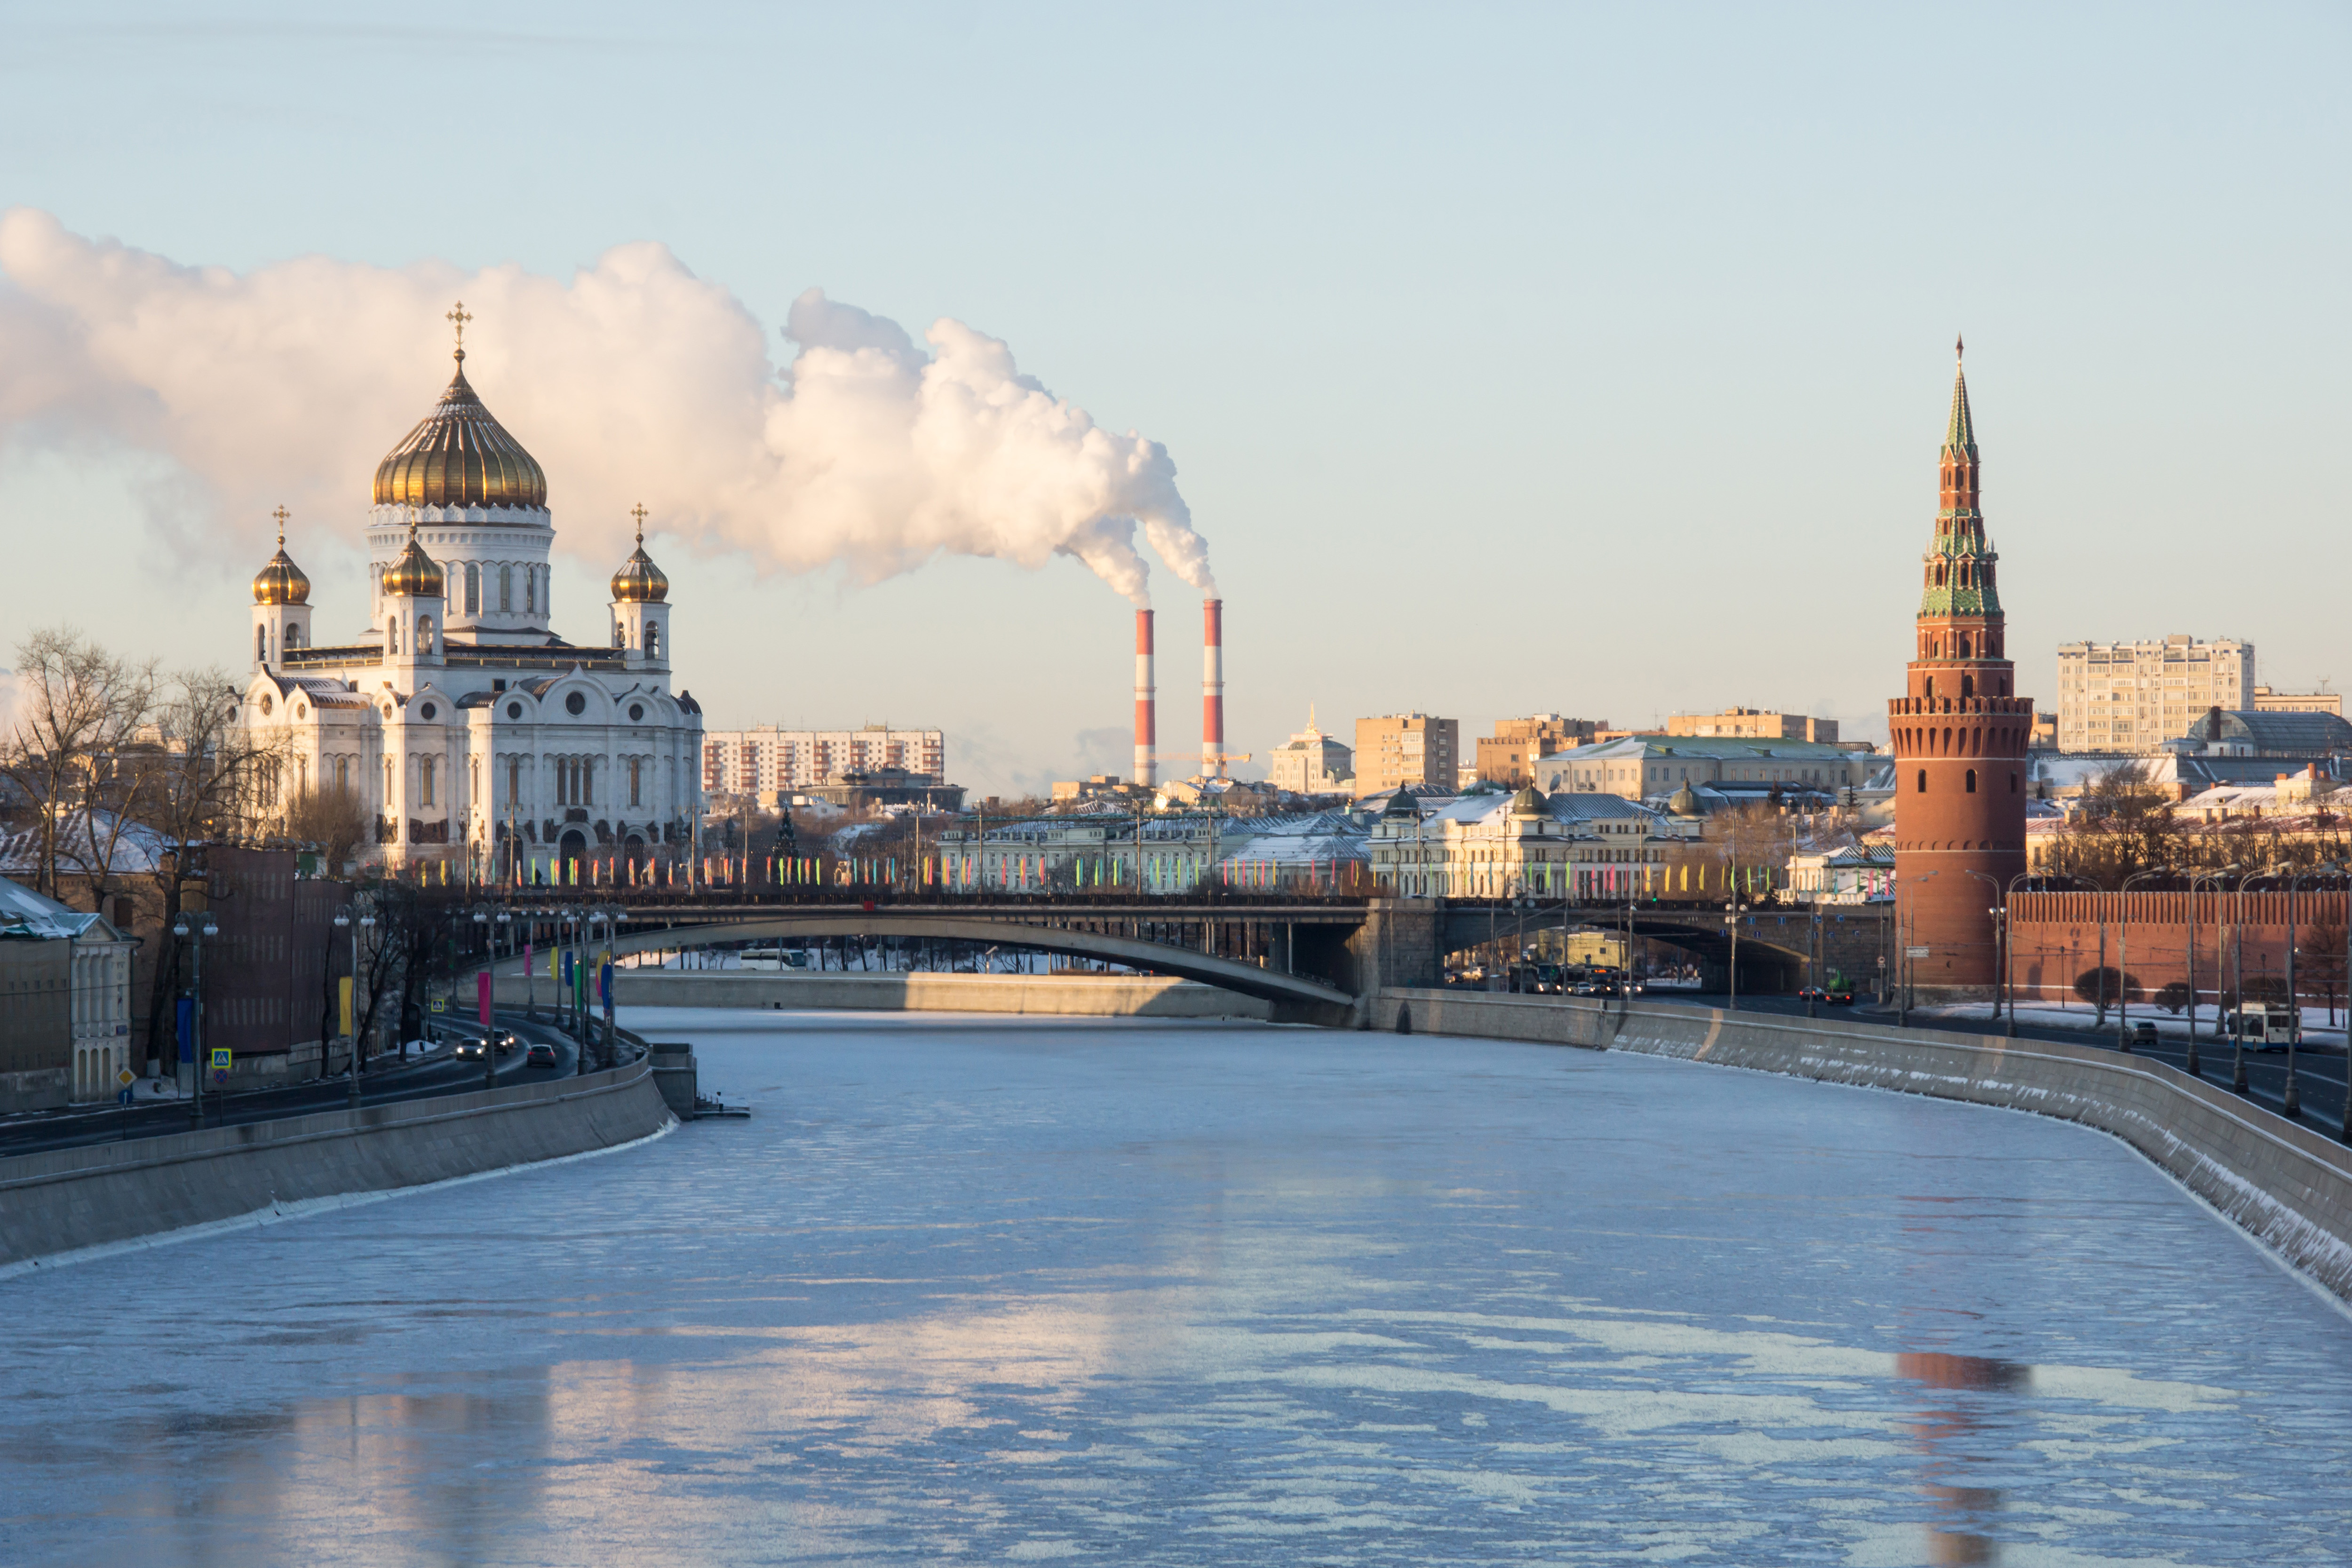
landmark, waterway, river, city, sky, water, bridge, canal, town, cityscape, human settlement, metropolitan area, urban area, architecture, building, skyline, spire, reflection, cloud, tower, channel, tourism, tourist attraction, metropolis, watercourse, vacation, evening, winter, nonbuilding structure, church